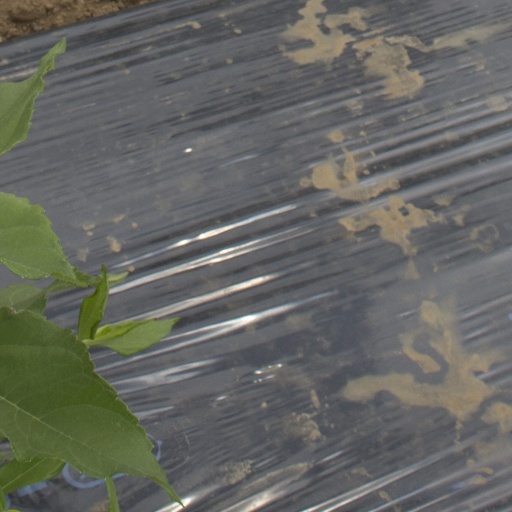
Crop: Jerusalem artichoke